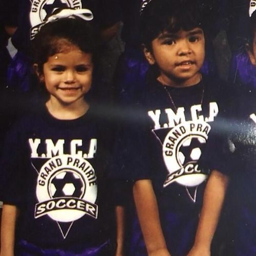
rare picture of tejano artist with actor when they played soccer on the team when they were young .